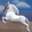
Label: horse